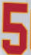
Number: 5